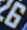
Number: 6